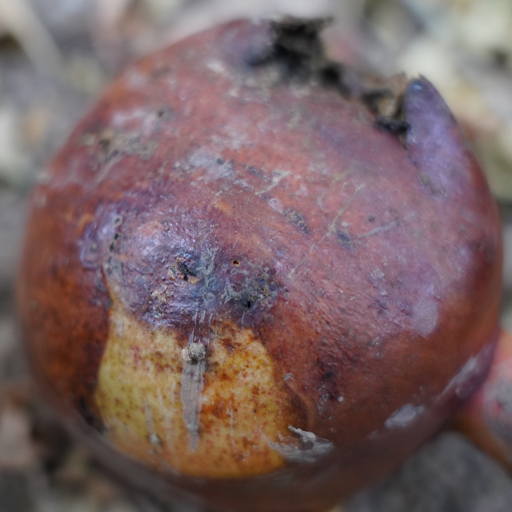
Label: Ectomyelois ceratoniae